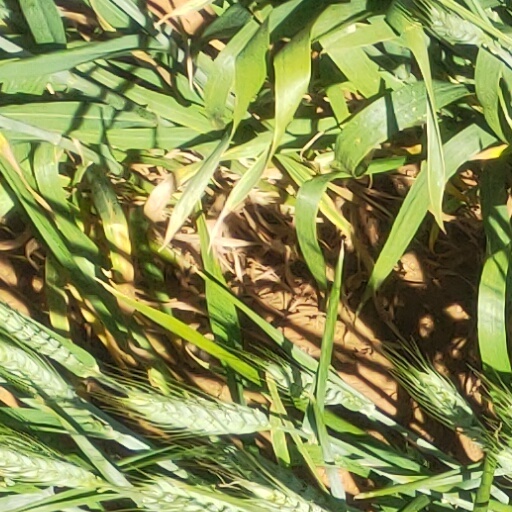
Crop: wheat